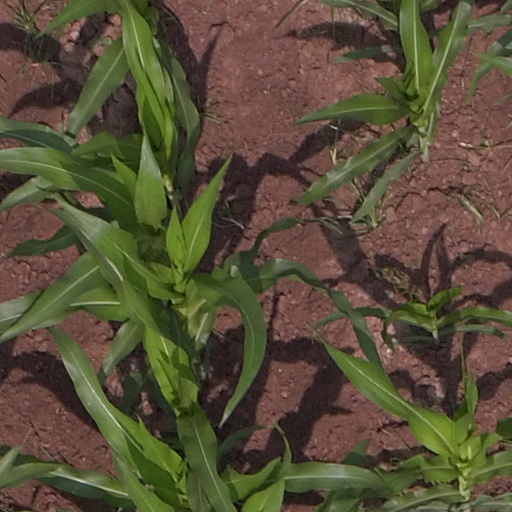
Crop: maize; corn